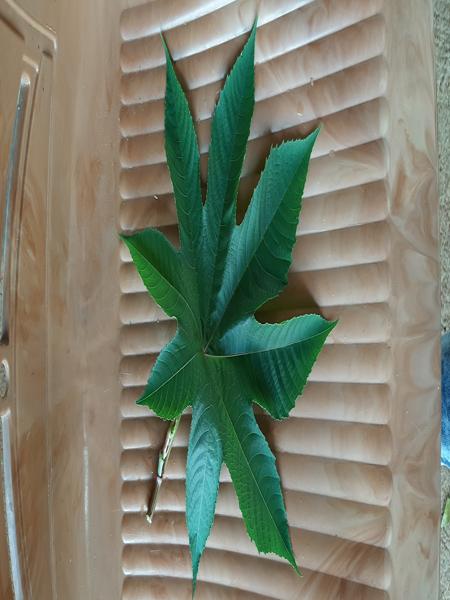
Plant: Castor